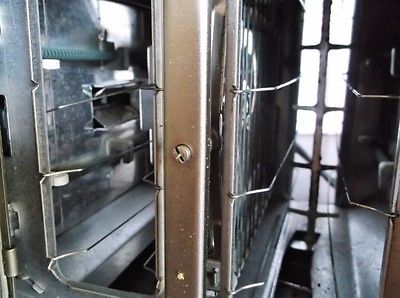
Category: toaster